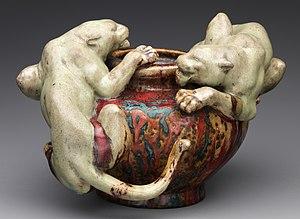
Pierre-Adrien Dalpayrat, né le 14 avril 1844 à Limoges où il est mort le 10 août 1910, est un céramiste français, l'un des plus importants représentants du renouveau de la céramique européenne la fin du XIXᵉ siècle.